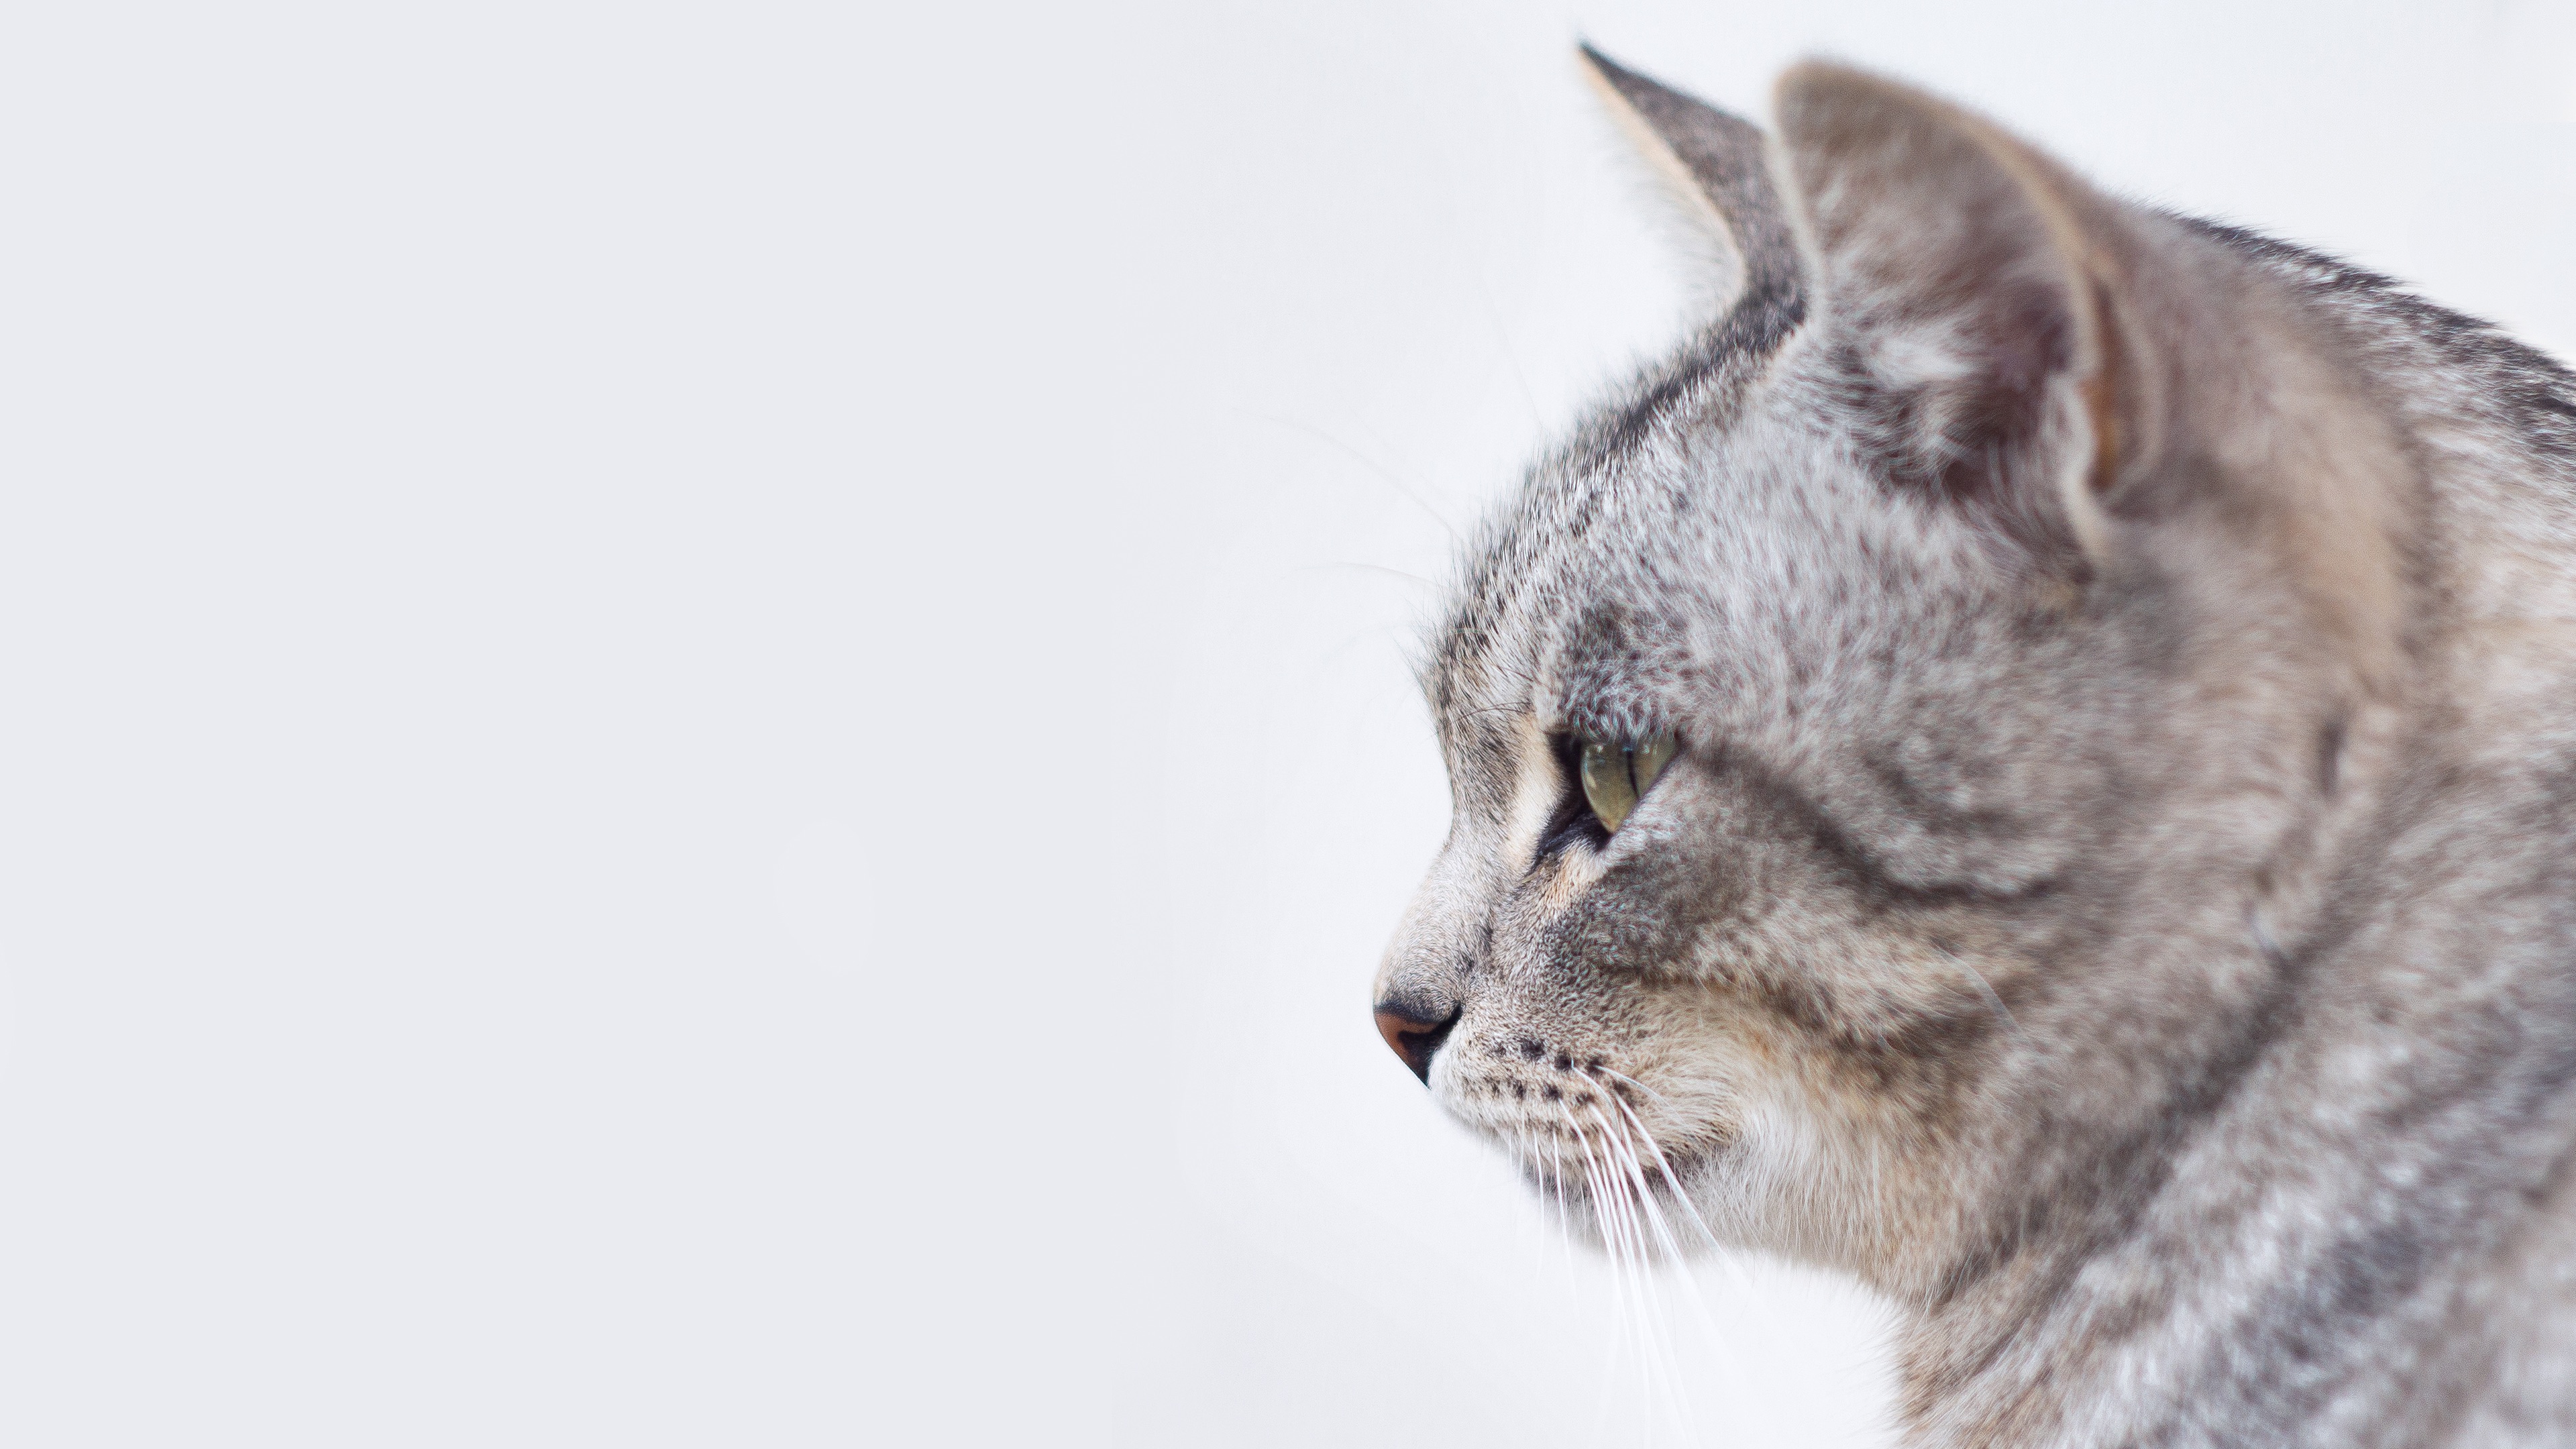
animal, pet, cat, tabby, mammal, close up, nose, whiskers, eye, vertebrate, tabby cat, european shorthair, wild cat, small to medium sized cats, cat like mammal, domestic short haired cat, pixie bob, american shorthair